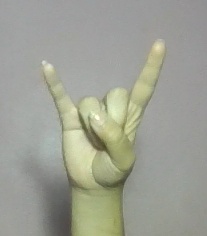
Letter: la